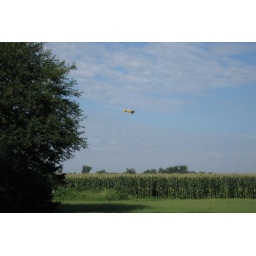
another airplane in the sky